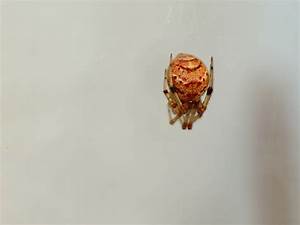
Label: ragno